Colombia lunar sample displays

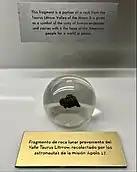
Taurus–Littrow regolith of Colombia's Apollo 17 sample display

The sample Moon rock collected during the Apollo 17 mission was later named lunar basalt 70017, and dubbed the "Goodwill rock". Pieces of the rock weighing about 1.14 grams were placed inside a piece of acrylic lucite, and mounted, along with a flag of the country which would receive it, that had flown on Apollo 17.